Wheeling, West Virginia

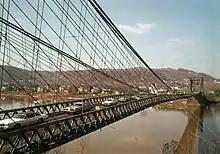
Wheeling Suspension Bridge

The National Road arrived in Wheeling in 1818, linking the Ohio River to the Potomac River, and allowing goods from the Ohio Valley to flow through Wheeling and on to points east. As the endpoint of the National Road, Wheeling became a gateway to early westward expansion. In 1849 the Wheeling Suspension Bridge crossed the Ohio River and allowed the city to expand onto Wheeling Island. Lessons learned in constructing the bridge were used in the construction of the Brooklyn Bridge. Rail transportation reached Wheeling in 1853 when the Baltimore and Ohio Railroad connected Wheeling to Pennsylvania, Maryland, and markets in the Northeast. A new bridge connected the city to Bellaire, Ohio, just across the river, and to western areas of the U.S.